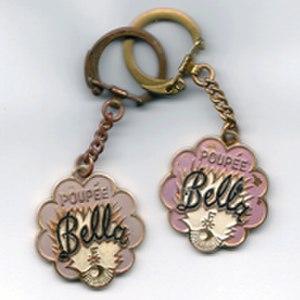
Bella est une entreprise française spécialisée dans la fabrication de poupées qui a exercé de 1946 à 1984.